Question: Please indicate a possible affordance area of the frisbee that can be used for throwing
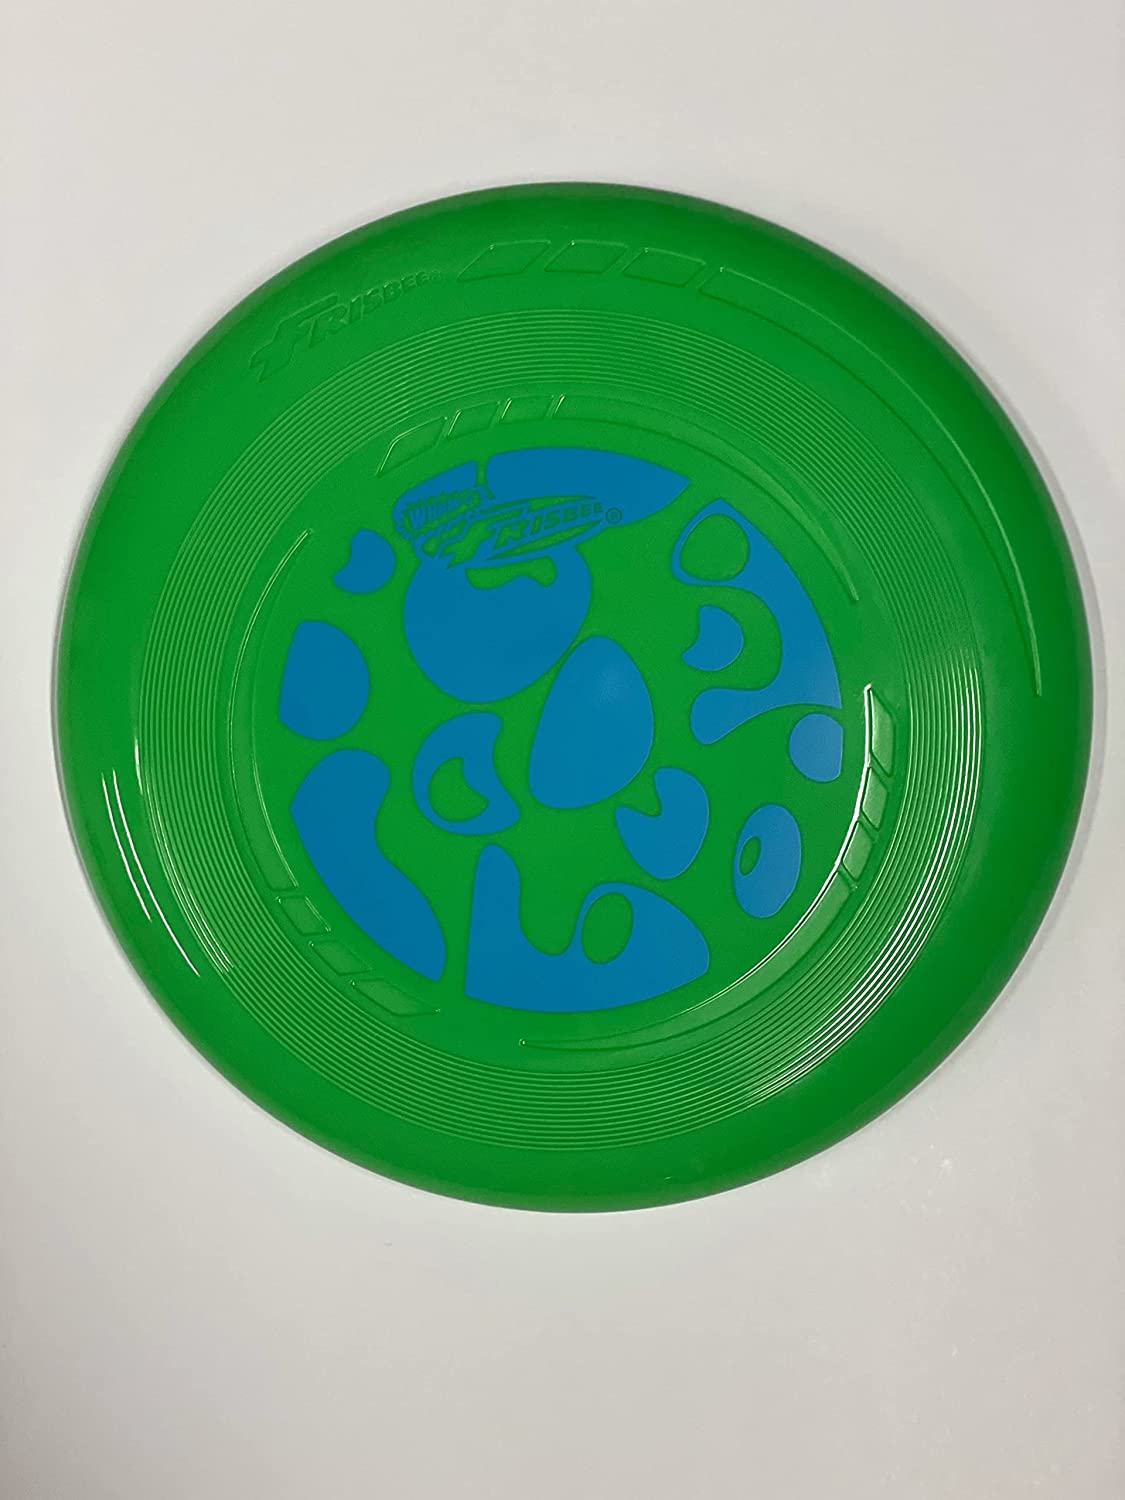
Answer: [68.004, 206.837, 1079.592, 1201.043]